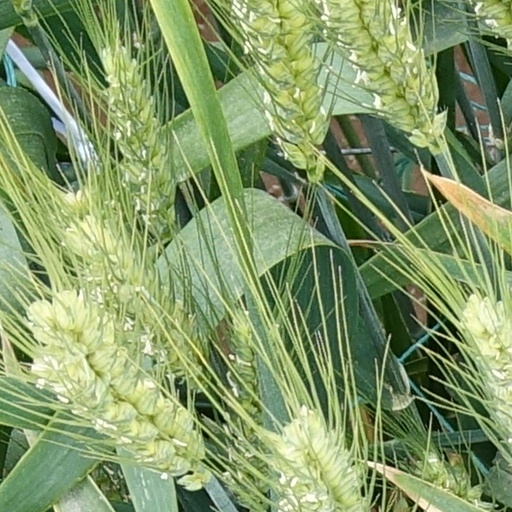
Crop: wheat